Arthur Martin-Leake

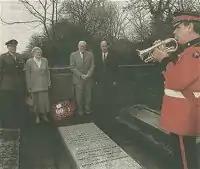
Memorial service at High Cross, Hertfordshire, for Martin-Leake, 2002. Major C.D.V. Bonfield, RAMC, Mrs Sybil Martin-Leake, Mr Hugh Martin-Leake, Major Charles Monk and Trumpeter C/Sergeant Gardner, The Royal Anglian Regiment.

After his year of service as a trooper in the Imperial Yeomanry was completed, Martin-Leake stayed on in South Africa as a civil surgeon. He then joined the South African Constabulary until he was forced to return home due to his wounds.